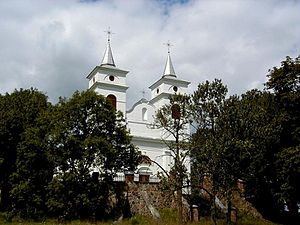
Bērzpils pagasts
Kirke i Bērzpils pagasts
Bērzpils pagasts er en territorial enhed i Balvu novads i Letland. Pagasten havde 886 indbyggere i 2010 og 788 indbyggere i 2016 og omfatter et areal på 127,69 kvadratkilometer. Hovedbyen i pagasten er Bērzpils.